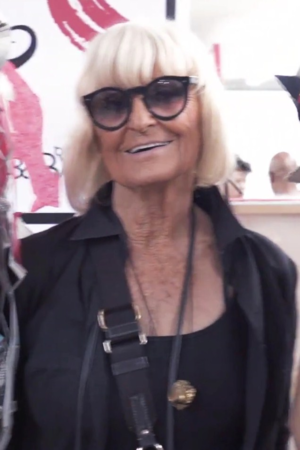
Barbara Hulanicki est une créatrice de mode, née en 1936 à Varsovie, en Pologne, de parents polonais. Elle est surtout connue comme la fondatrice du magasin de vêtements Biba à Londres.